Gilles de Rais

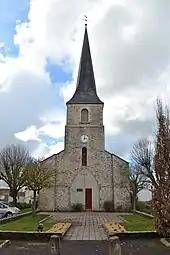
The isolated bell tower, last vestige of the Romanesque church of Saint-Étienne-de-Mer-Morte

In parallel with his fight against the Anglo-Burgundians, Grand Chamberlain Georges de La Trémoille continued his "private war" against Constable Arthur de Richemont, himself supported by the House of Valois-Anjou. In this conflict, Gilles de Rais supported La Trémoille, his cousin and ally.